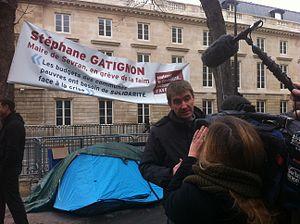
Le maire de Sevran Stéphane Gatignon en grève de la faim devant l'Assemblée nationale.
Stéphane Gatignon, né le 25 août 1969 à Argenteuil, est un homme politique français, maire de Sevran entre 2001 et 2018.